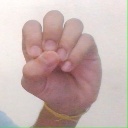
अक्षर: उ